History of the Republic of Venice

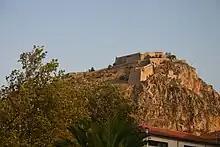
The Venetian fort in Nafplion, Greece. This is one of the many forts that secured the Venetian trade routes in the Eastern Mediterranean.

In the High Middle Ages, Venice became wealthy through its control of trade between Europe and the Levant, and began to expand into the Adriatic Sea and beyond. Venice was involved in the Crusades almost from the very beginning; 200 Venetian ships assisted in capturing the coastal cities of Syria after the First Crusade, and in 1123 they were granted virtual autonomy in the Kingdom of Jerusalem through the "Pactum Warmundi". In 1110, Ordelafo Faliero personally commanded a Venetian fleet of 100 ships to assist Baldwin I of Jerusalem in capturing the city of Sidon.